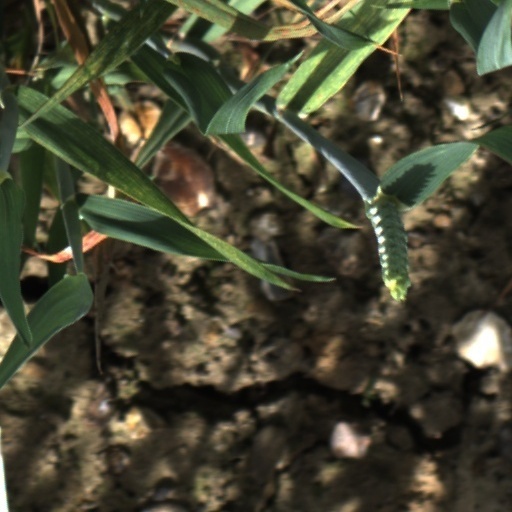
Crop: wheat